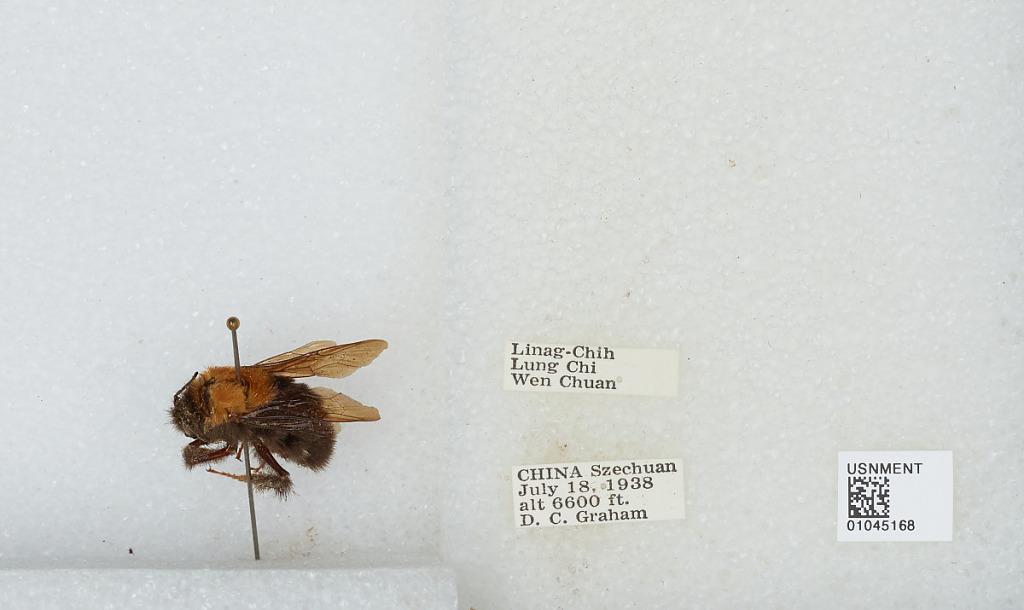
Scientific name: Bombus sp.
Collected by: D. Graham
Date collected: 1938-7-18
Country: China
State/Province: Sichuan
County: Wenchuan Xian
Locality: Linag-Chih, Lung Chi